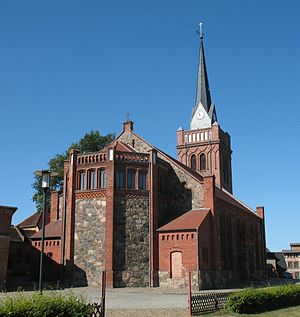
Putlitz
Kirke
Putlitz er en by i Landkreis Prignitz i den tyske delstat Brandenburg. Putlitz er beliggende i den nordlige del af landskabet Prignitz, 15 km nordvest for Pritzwalk, og 35 km nordøst for Wittenberge.